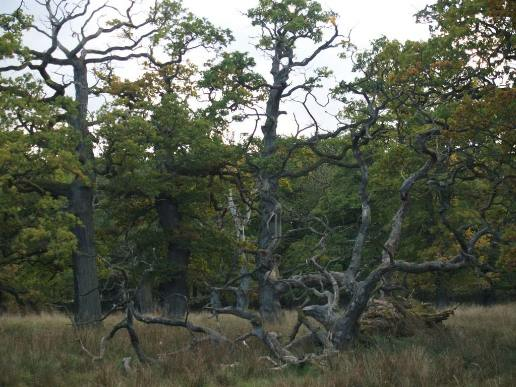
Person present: No